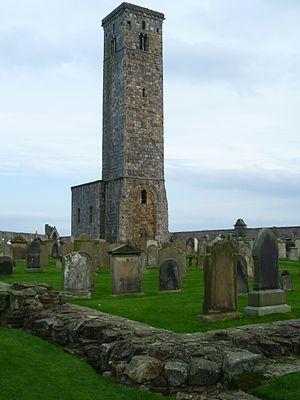
Saint Regulus ou Saint Rule est un moine de Patras qui, au IVᵉ siècle, suivant la légende écossaise devenue courante au XIIᵉ siècle, fuit vers l'Écosse avec les reliques de Saint André, et les dépose à Saint Andrews. Il est fêté à Aberdeen le 17 octobre.